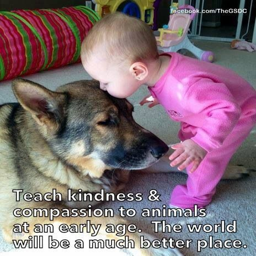
teach kindness compassion to animals at an early age .